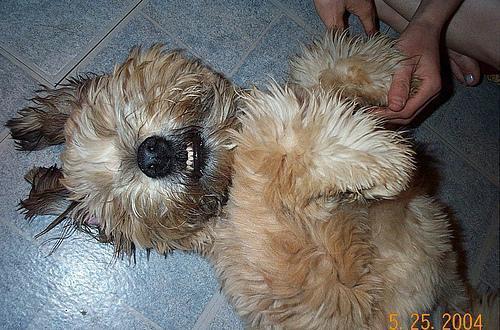
wheaten terrier